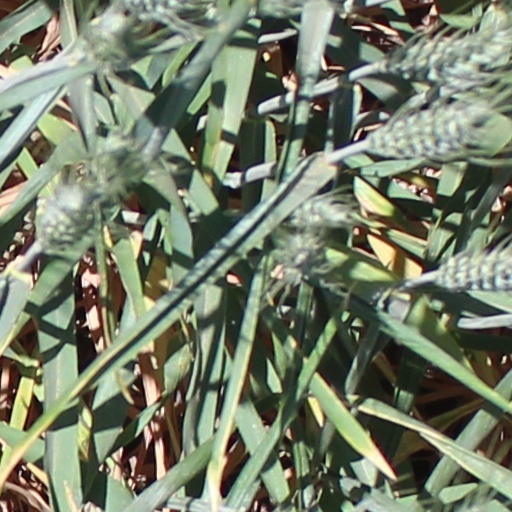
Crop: wheat